Renewable energy in Turkey

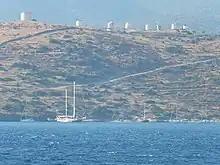
Bodrum windmills

Neolithic people in the Fertile Crescent burnt dung. The use of wood as "traditional biomass" in pre-republican times particularly affected Turkish forests in central and southeast Anatolia, whereas forests in coastal regions proved somewhat more renewable because these regions receive more precipitation. Due to deforestation in arid regions, poor communities continued to burn dry dung in some remote villages into the late 20th century. In the early 21st century wood was the major source of energy in rural areas.